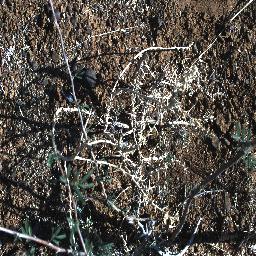
Label: negative